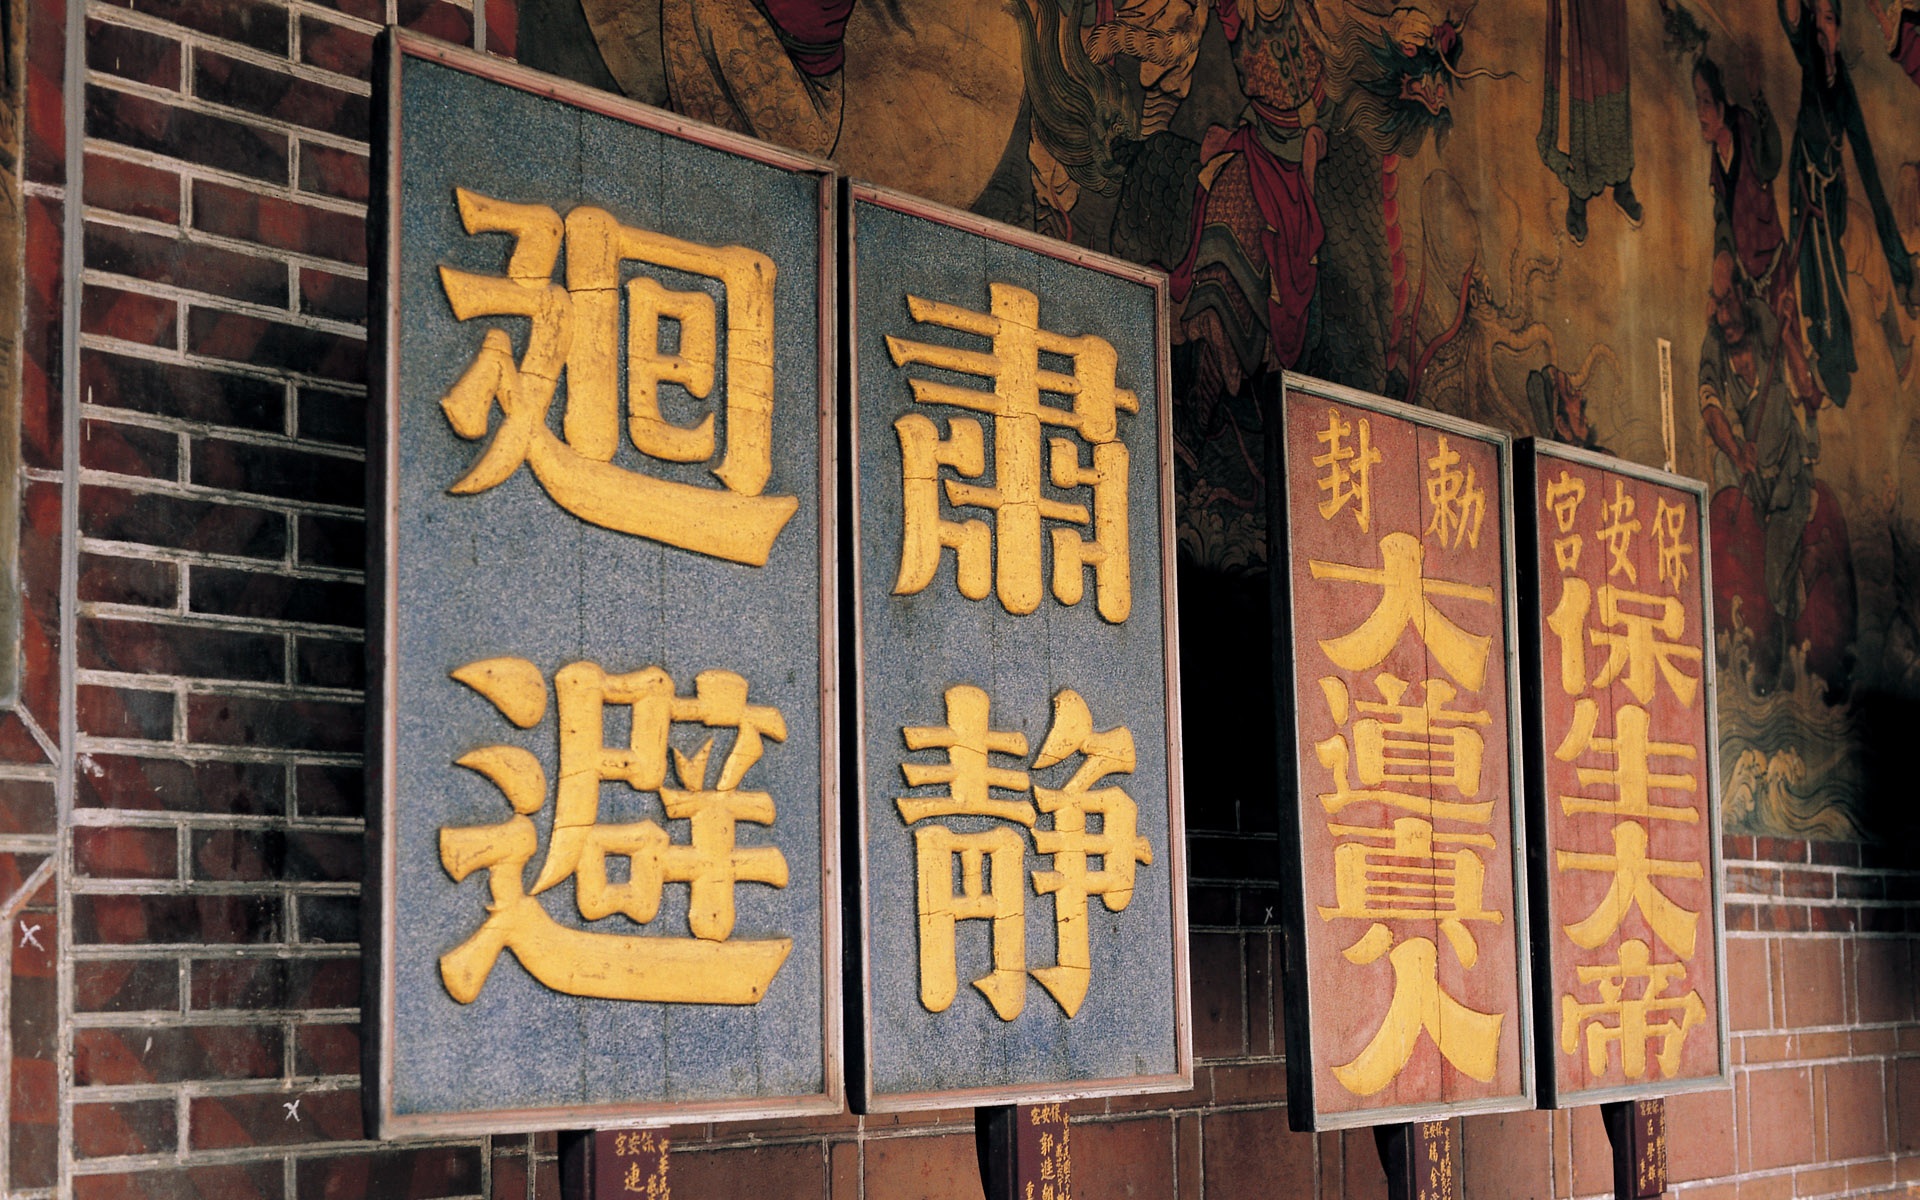
old, wall, sign, golden, buddhism, ancient, signage, art, chinese architecture, traditional, chinese temple, chinese art, chinese ancient decoration, chinese design, chinese structure